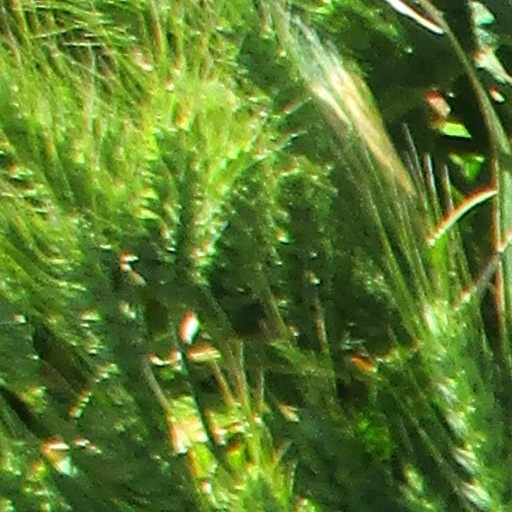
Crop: wheat